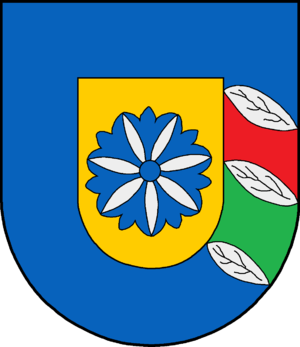
Lütjenholm est une municipalité allemande située dans le land du Schleswig-Holstein et dans l'arrondissement de Frise-du-Nord.